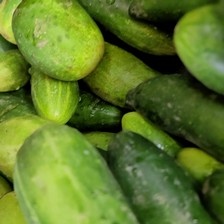
Label: cucumber